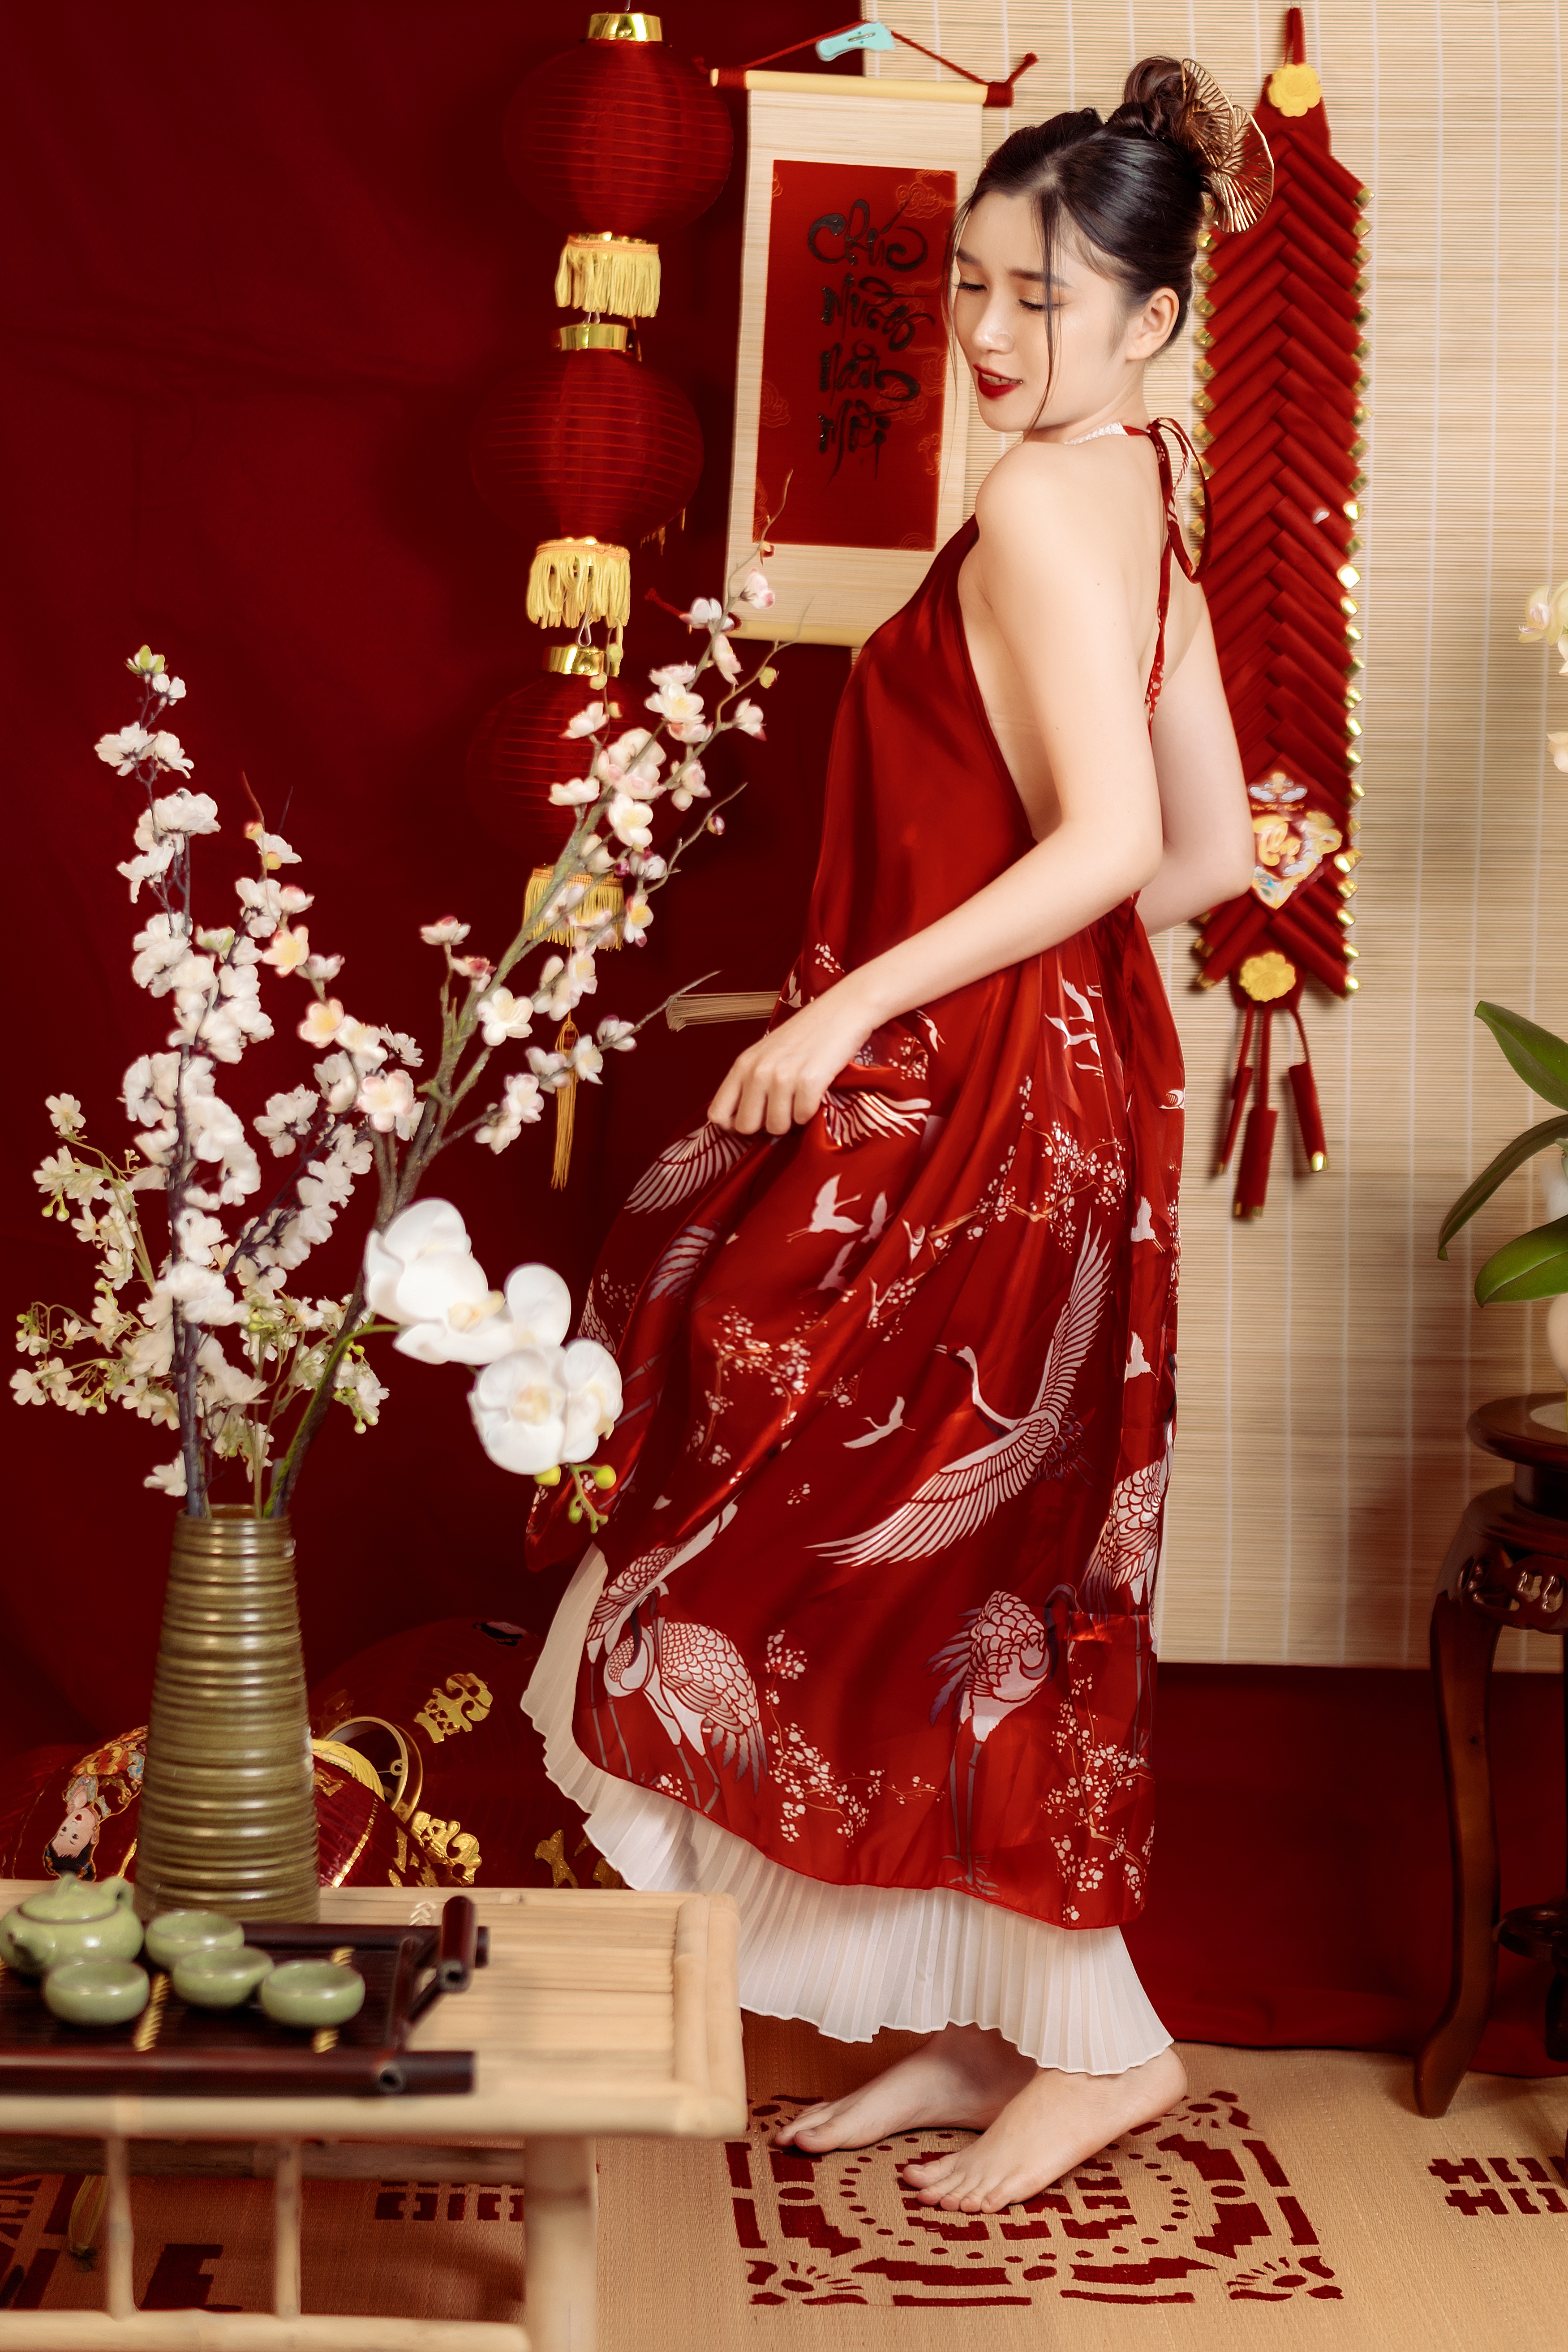
woman, plant, flower, textile, orange, flowerpot, happy, fashion design, houseplant, formal wear, petal, flower arranging, beauty, magenta, event, flooring, peach, artificial flower, floral design, vase, cut flowers, room, gown, vintage clothing, bouquet, floristry, tradition, pattern, haute couture, high heels, necklace, ceremony, carpet, fashion model, jewellery, photo shoot